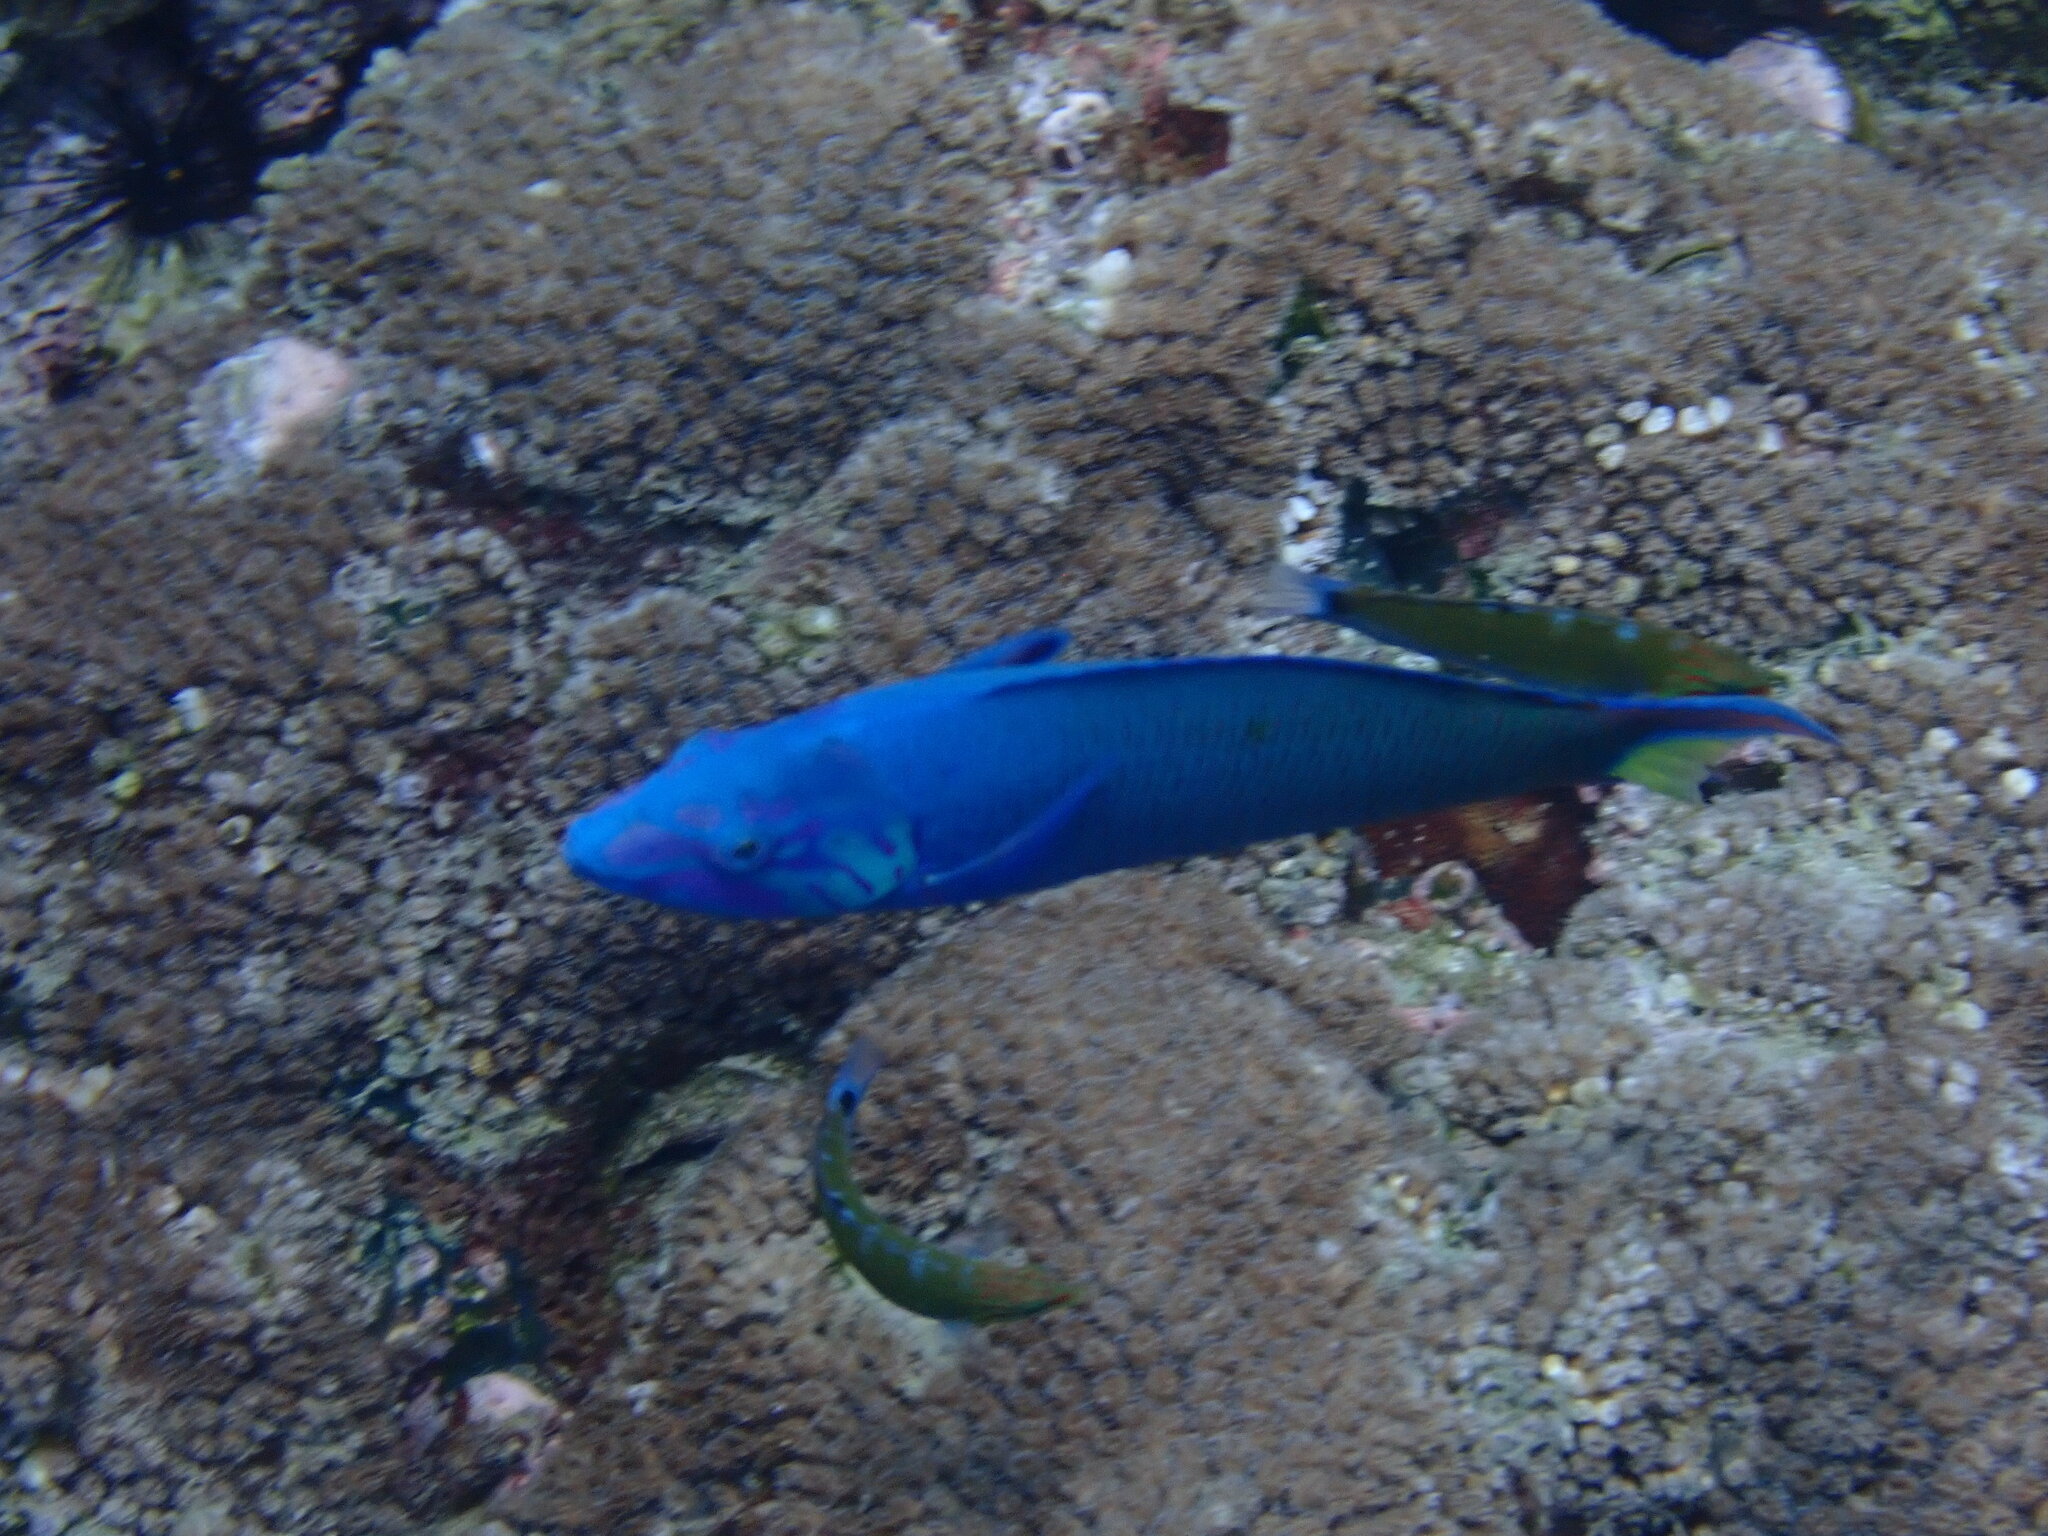
Thalassoma lunare (Moon Wrasse)